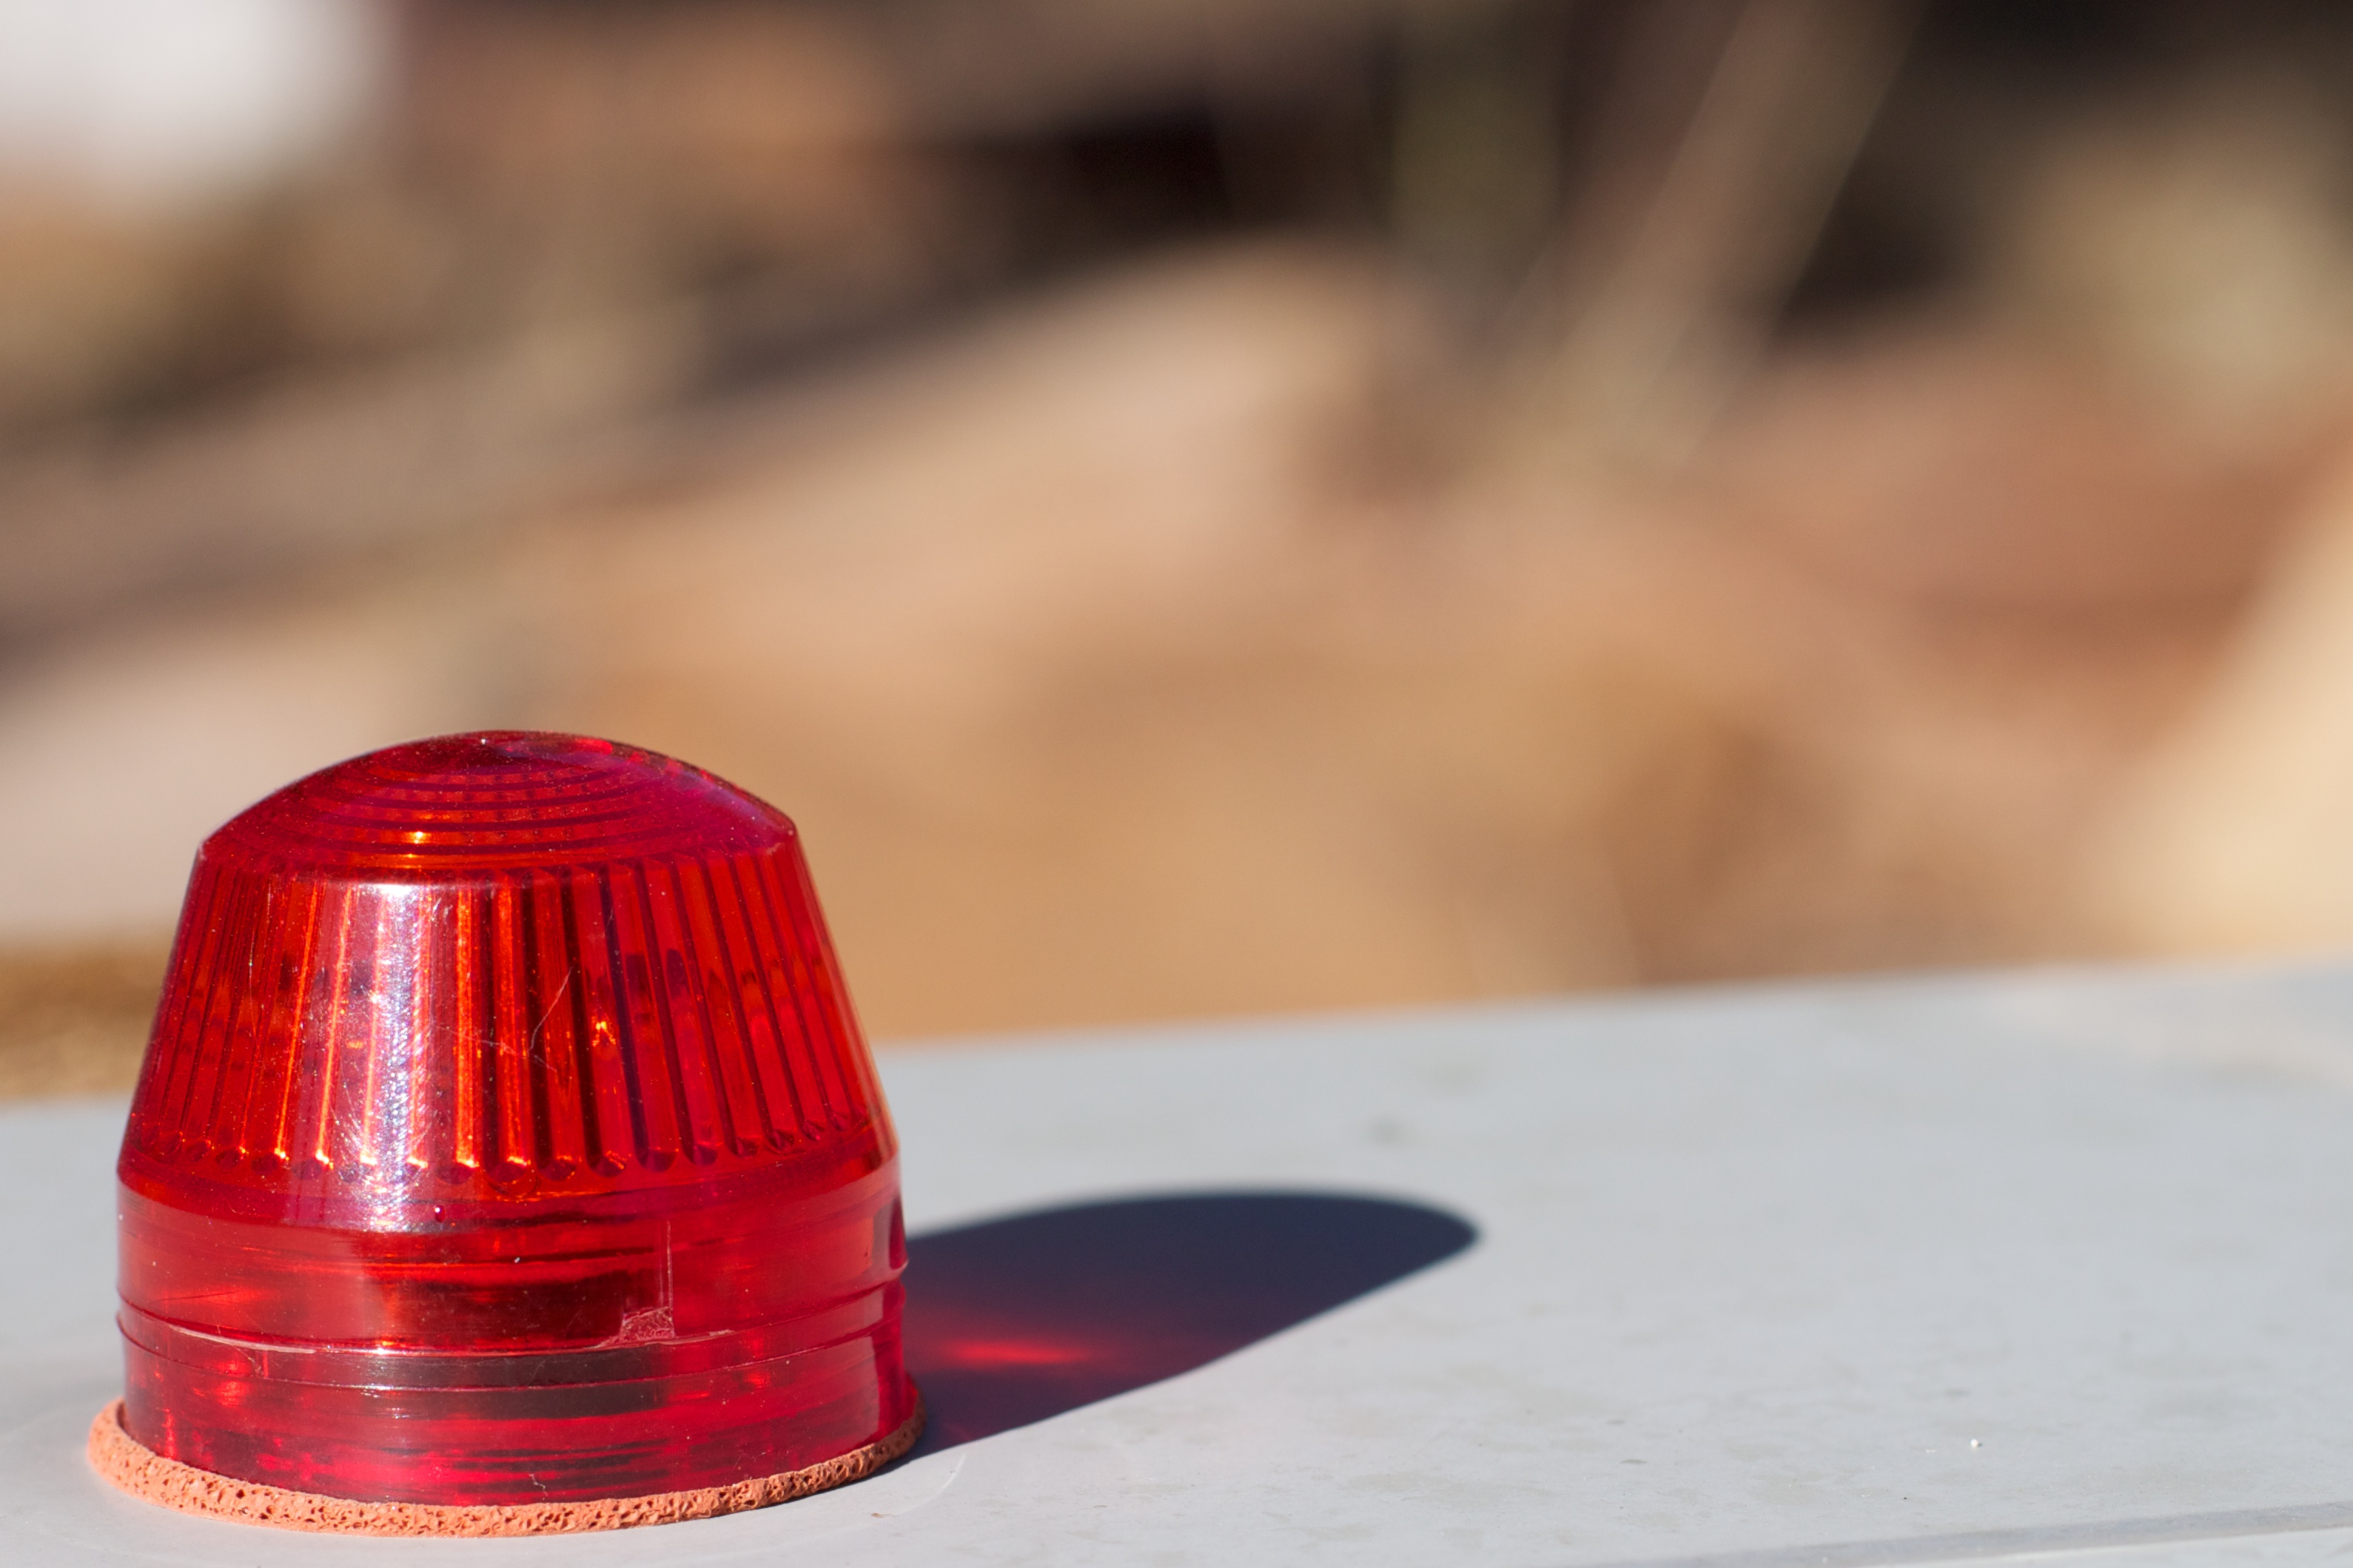
hand, red, color, lighting, close up, shape